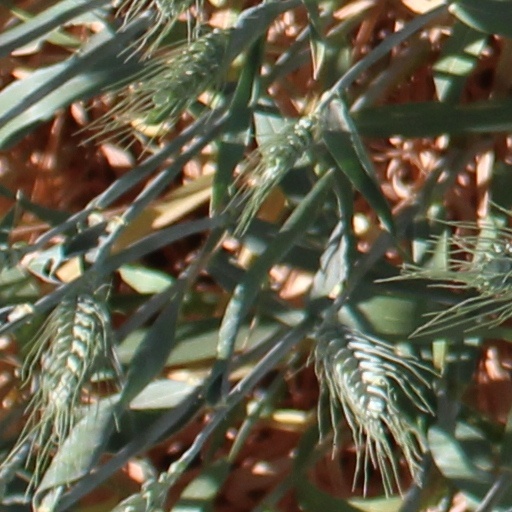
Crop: wheat